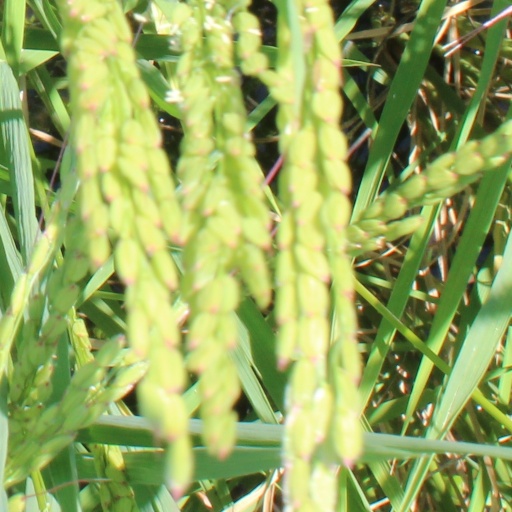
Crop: rice